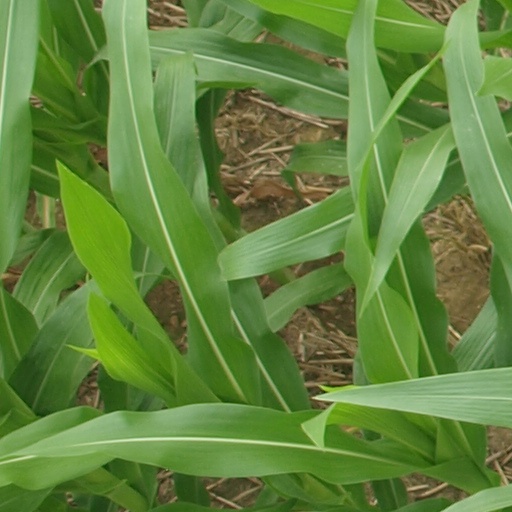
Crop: maize; corn